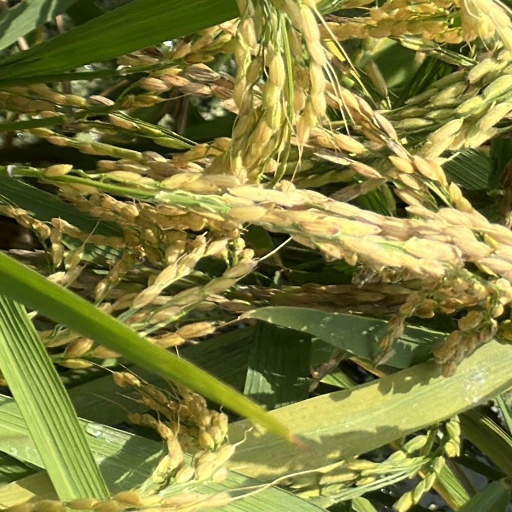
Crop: rice